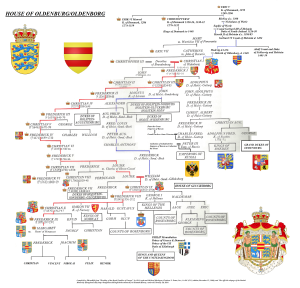
Huset Oldenborg / Oldenborg Stamtræet
Geneaological Træ / Stamtræ for Det Danske Hus i oldenborgske og Glücksborg.[1] [2]
Huset Oldenborg er et europæisk fyrstehus med oprindelse i Nordtyskland. Navnet stammer fra slægtens stamborg Aldenburg i Nordtyskland.